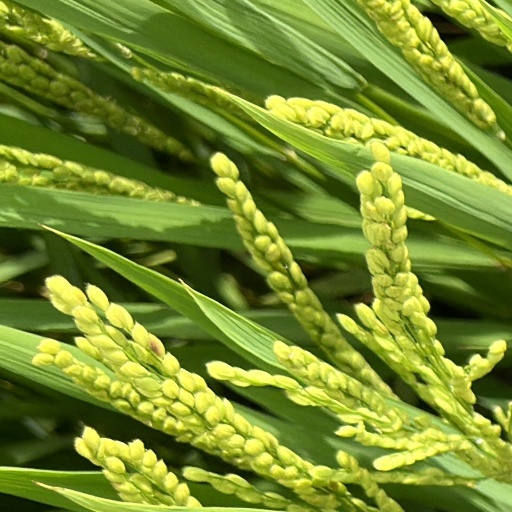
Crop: rice